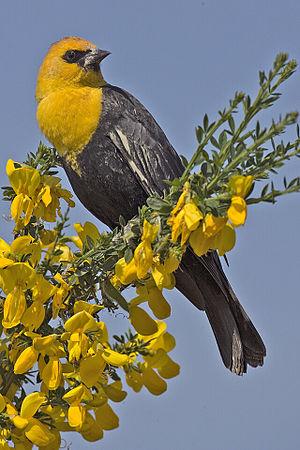
Le Carouge à tête jaune est la seule espèce du genre Xanthocephalus.
En ornithologie, l'appellation Carouge désigne des espèces de passereaux américains de plusieurs genres de la famille des Icteridae.